Nils Ahrén

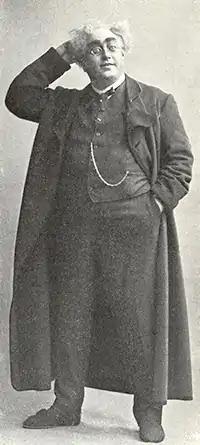
Nils Ahrén (1909)

Nils Ahrén (30 December 1877 – 1 April 1928) was a Swedish silent film actor. He appeared in 27 films between 1913 and 1928.